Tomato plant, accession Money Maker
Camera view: bottom (45 deg); turntable rotation: 210 degrees
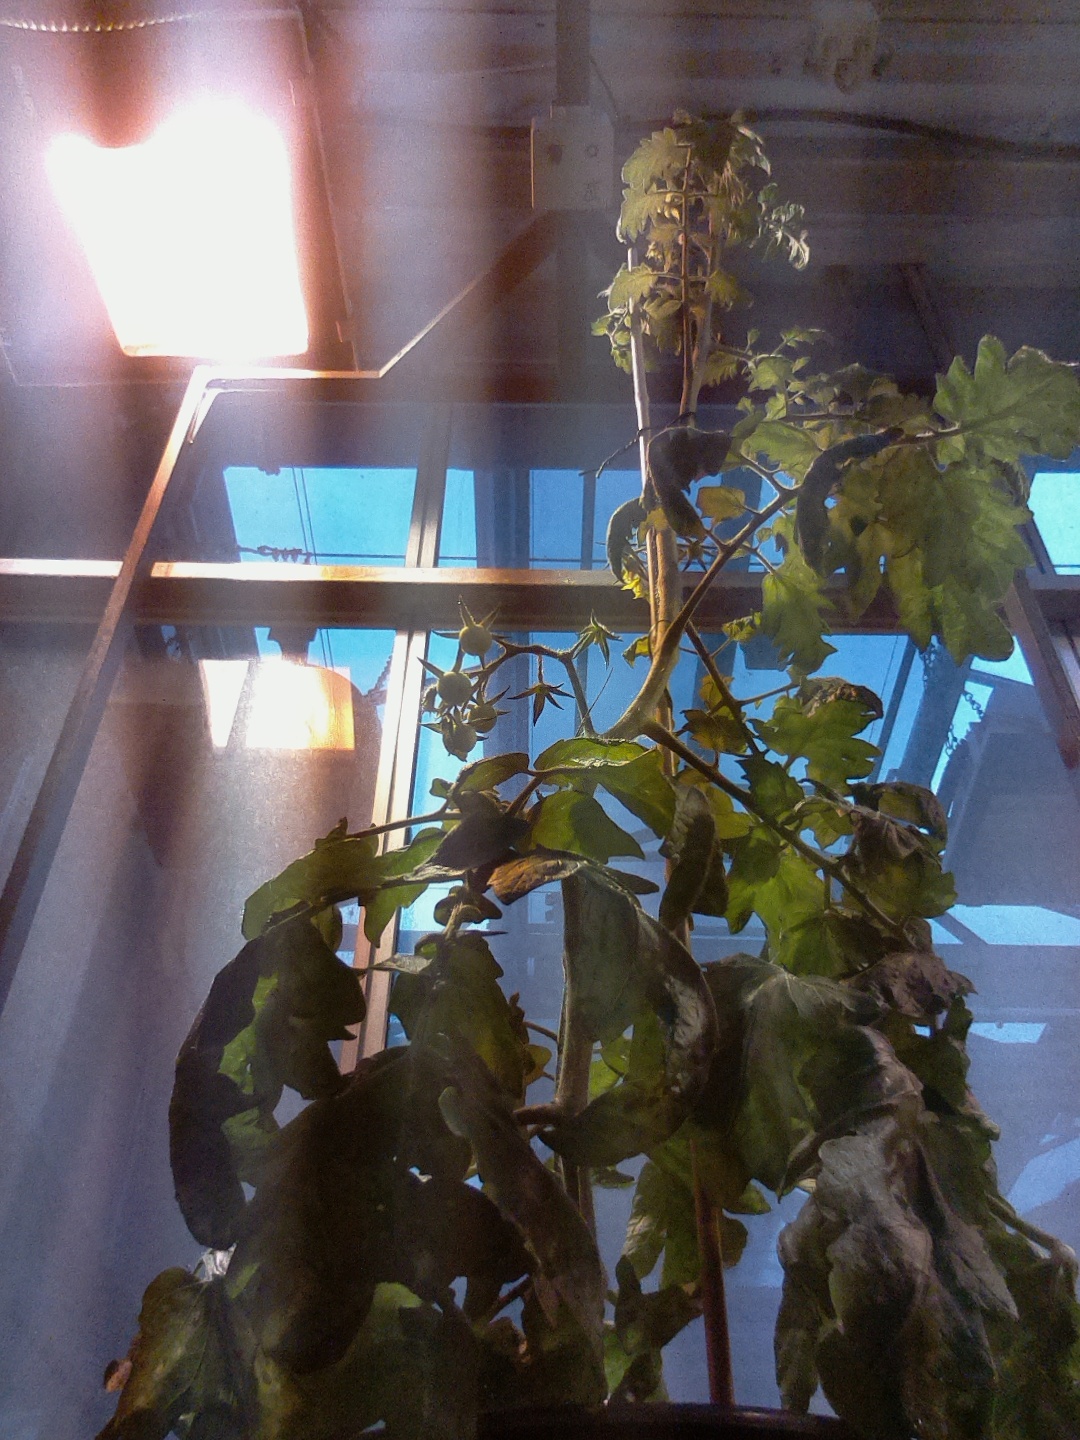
BBCH growth stage 71: 10%-20% of final fruit size